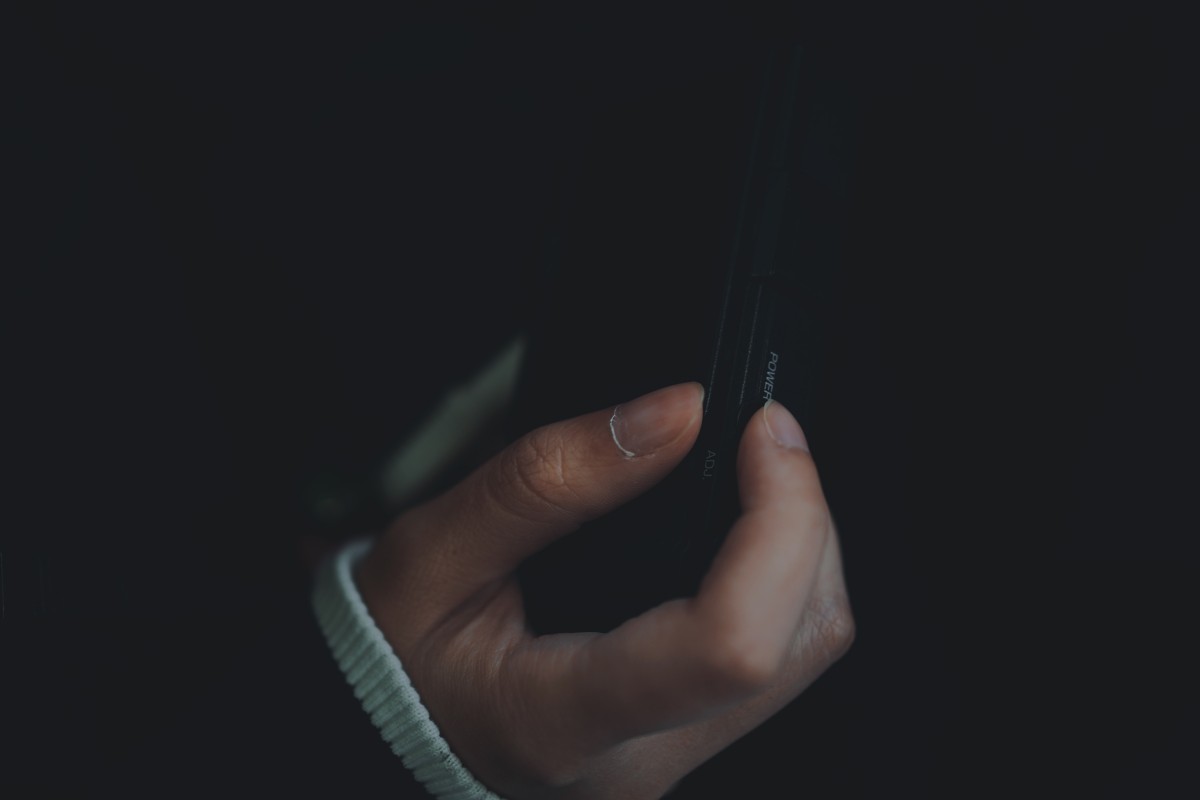
Tags: light, camera, photography, dark, finger, artist, darkness, arm